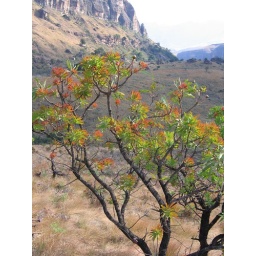
A red and yellow tree. Notice the burned bark, caused by the rangers burning the grass to rejuvenate the soil.